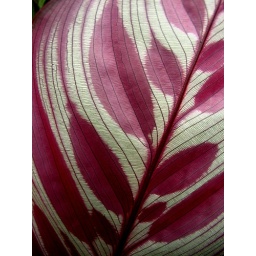
underneath the leafthis is the natural colour and pattern - the leaves are green on top and red underneath